Alessandro Lanfredini

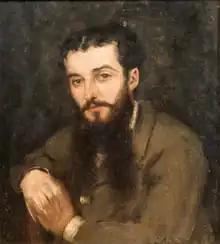

Alessandro Lanfredini (1 November 1826 – 19 May 1900) was an Italian painter of the Romantic period, mainly depicting genre scenes and events leading to Italian independence.